Self-Portrait with Palette (Manet)

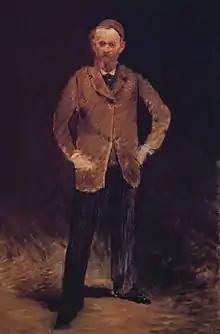
"Self- Portrait with Cap" (1878/79), Bridgestone Museum of Art, Tokyo

The "Self-Portrait with Palette" is the only self-portrait by Manet in which he depicted himself as an artist. He depicted himself in several other paintings, but almost always as one of many figures in a large composition. These works include "Fishing" (1860/61), "Music in the Tuileries" (1862), and "The Ball of the Opera" (1873).